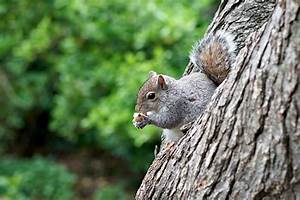
Label: scoiattolo